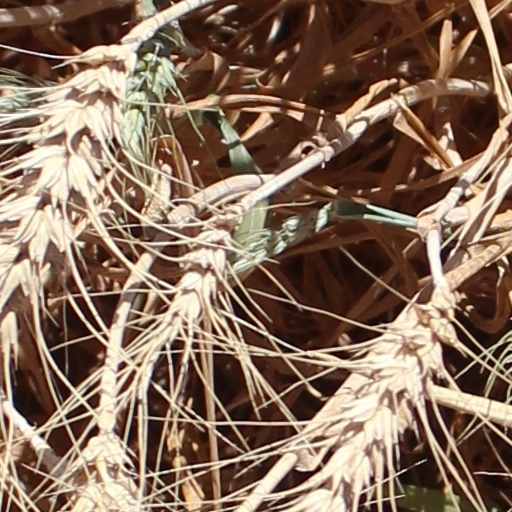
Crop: wheat